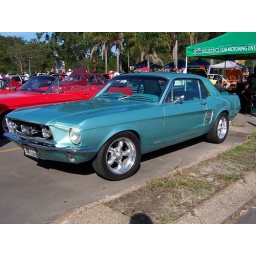
Mustang at the bull and bush car show in Medowie, NSW.